En Vazhi Thani Vazhi (2015 film)

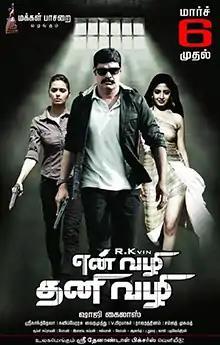
Theatrical release poster

En Vazhi Thani Vazhi is a 2015 Indian Tamil-language action thriller film directed by Shaji Kailas, starring R. K., Poonam Kaur, supported by Meenakshi Dixit, Radha Ravi and Ashish Vidyarthi. The film is the remake of Bollywood film "Ab Tak Chhappan".